Kill the Boy

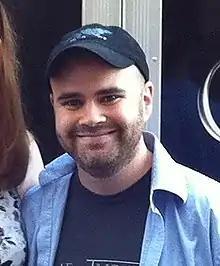
Series veteran Bryan Cogman wrote this episode.

This episode was written by the series producer Bryan Cogman, and contains content from two of George R. R. Martin's novels, "A Feast for Crows", Samwell I, and Samwell IV, and "A Dance with Dragons", chapters Jon II, Jon III, Jon XI, Jon XIII, Reek III, Daenerys V, and Tyrion V.